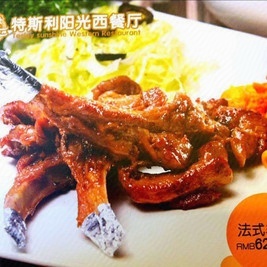
Label: lamb_chops